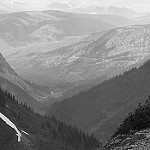
Label: B & W